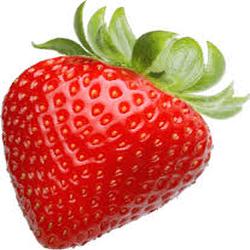
Label: Strawberry